Robber's Bridge

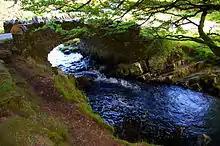
A view of the bridge looking upstream

The bridge takes its name from the fact that much of this area was dangerous bandit country in past centuries. R.D. Blackmore drew on the history and legends of this area to create his world-famous novel "Lorna Doone".